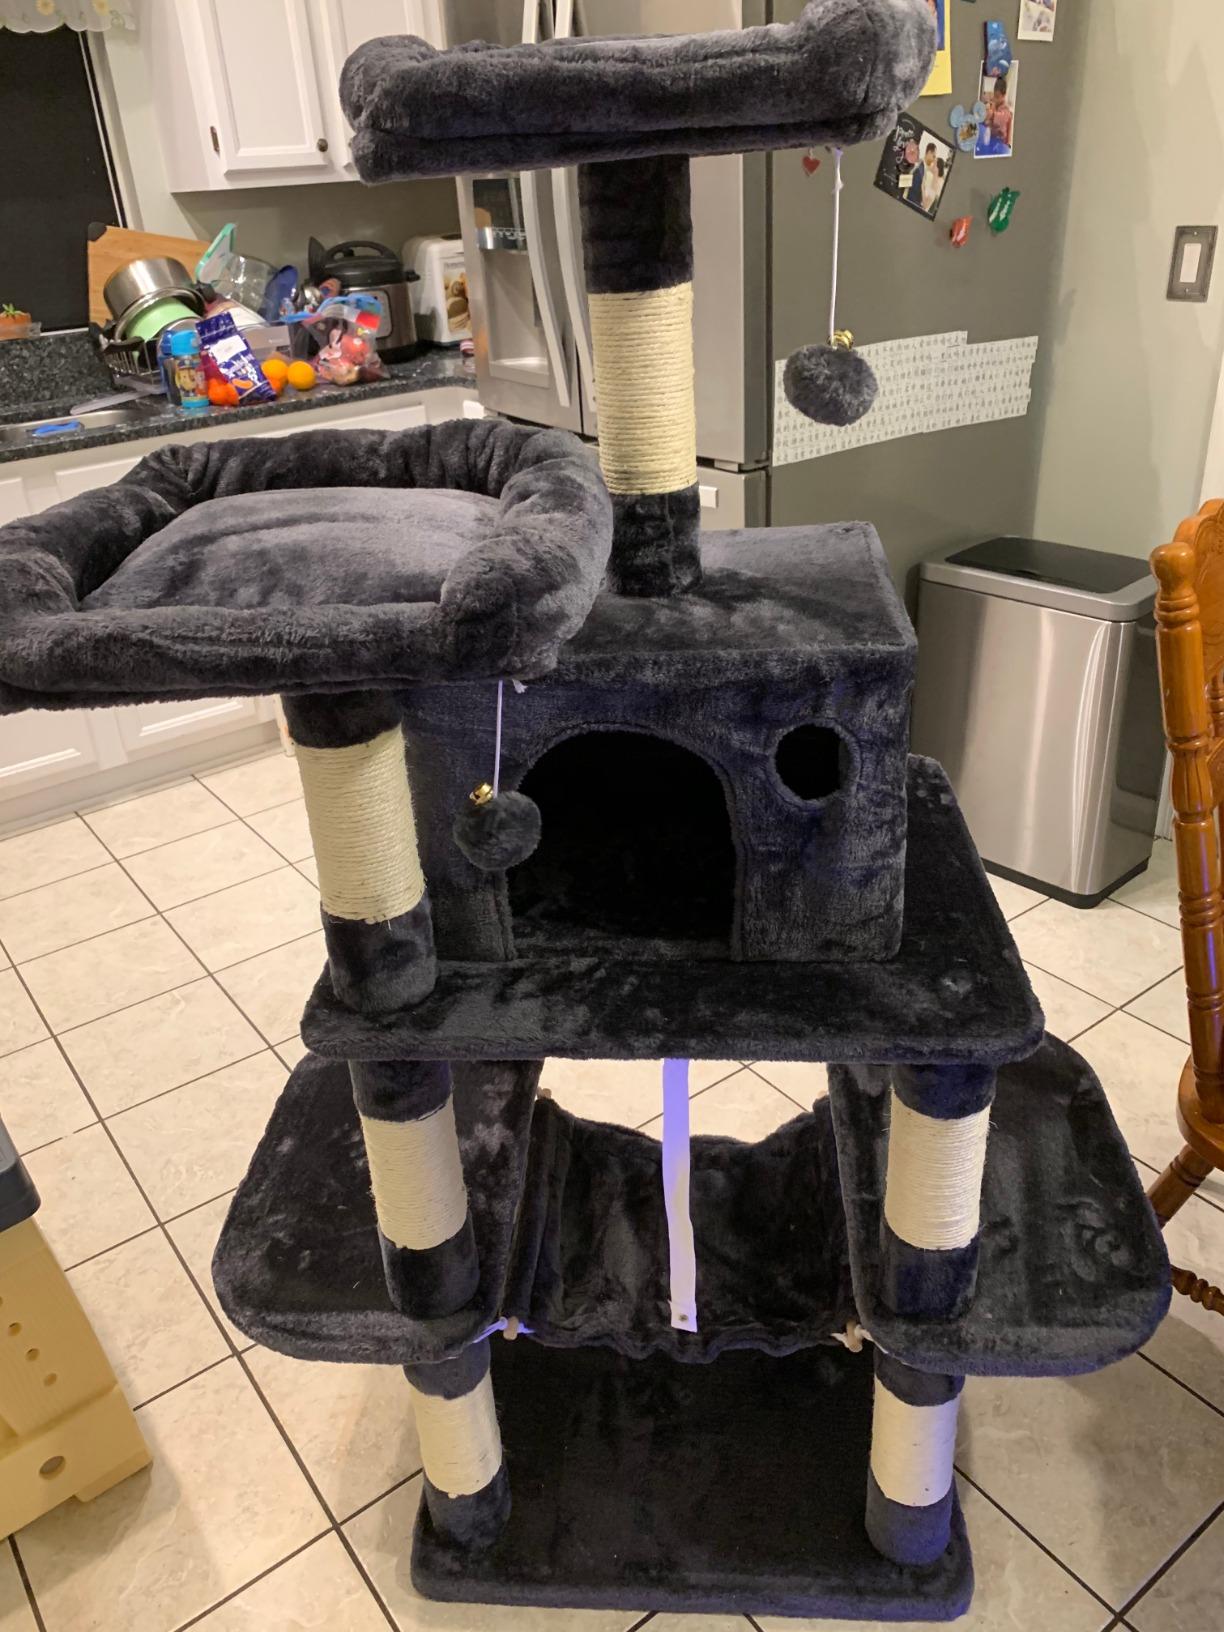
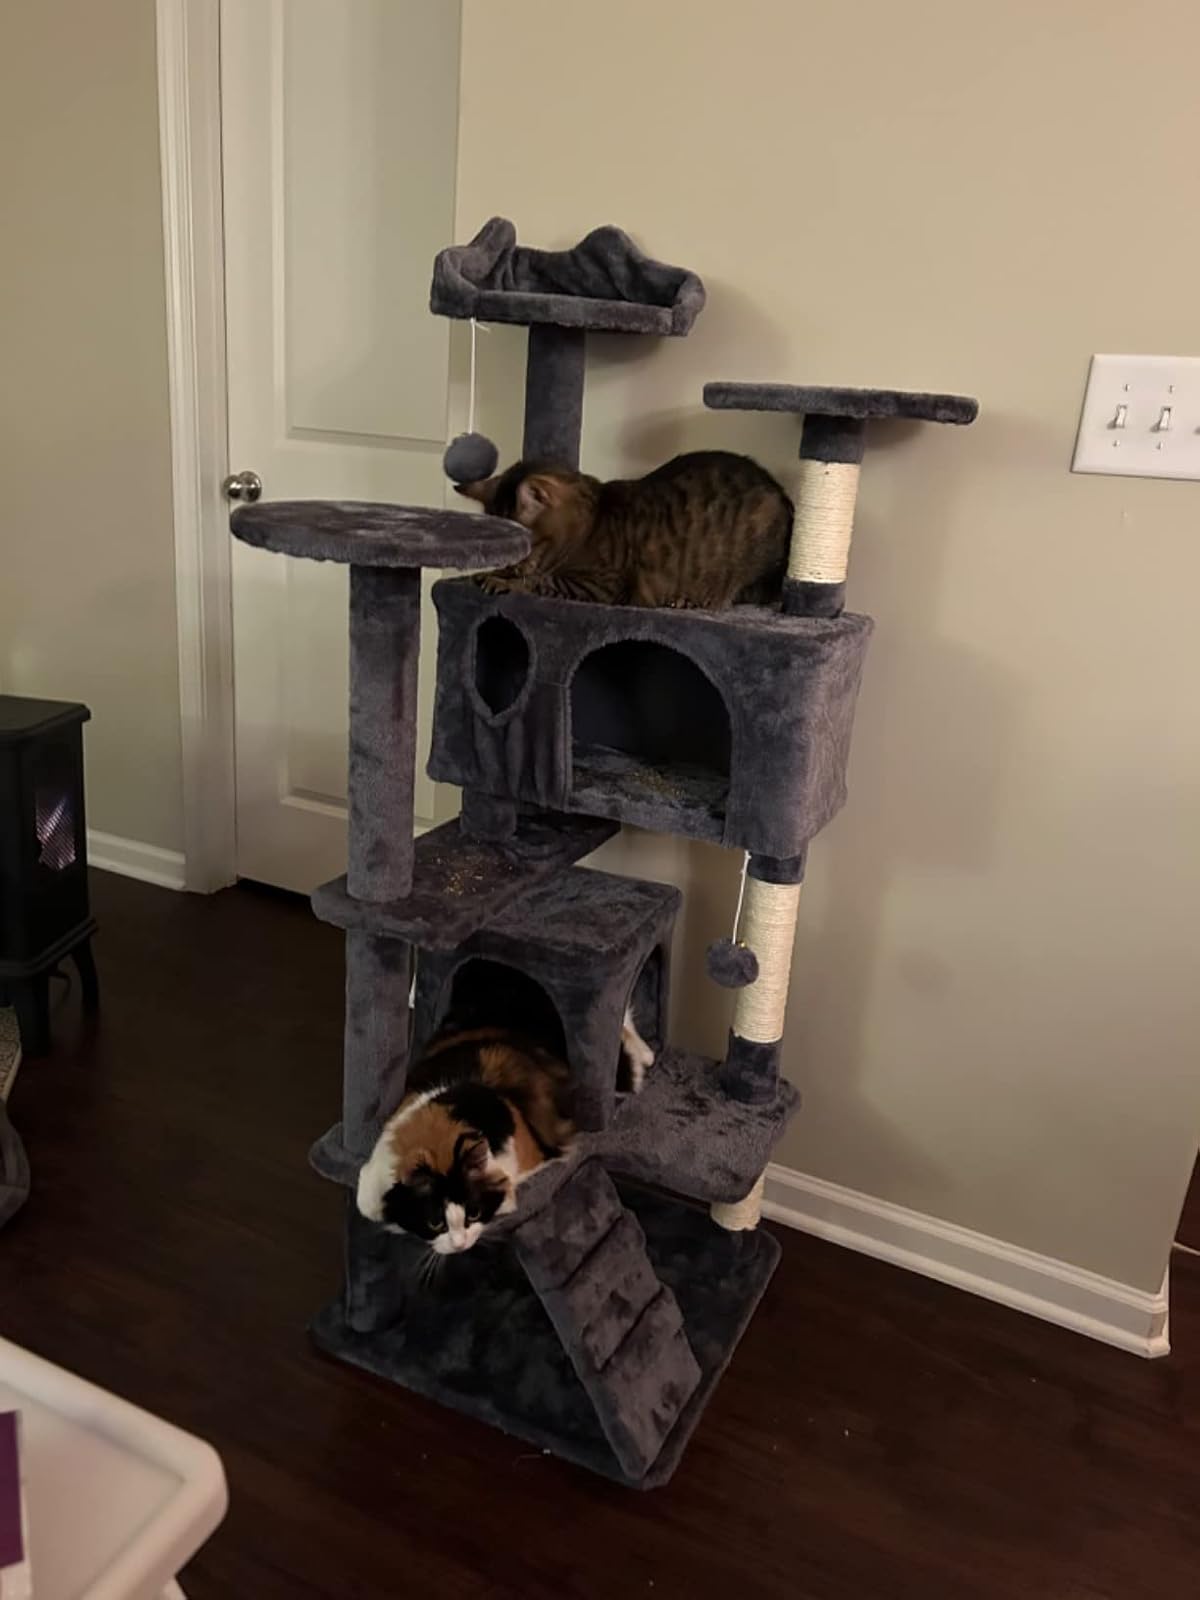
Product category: items_cat tree
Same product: no